Fetishes (film)

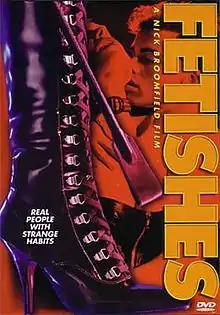
DVD cover for "Fetishes"

Fetishes is a 1996 documentary by Nick Broomfield filmed at Pandora's Box, one of New York City's most luxurious SM/fetish parlours. The film contains interviews with professional dominatrices and their clients including the New York filmmaker Maria Beatty.